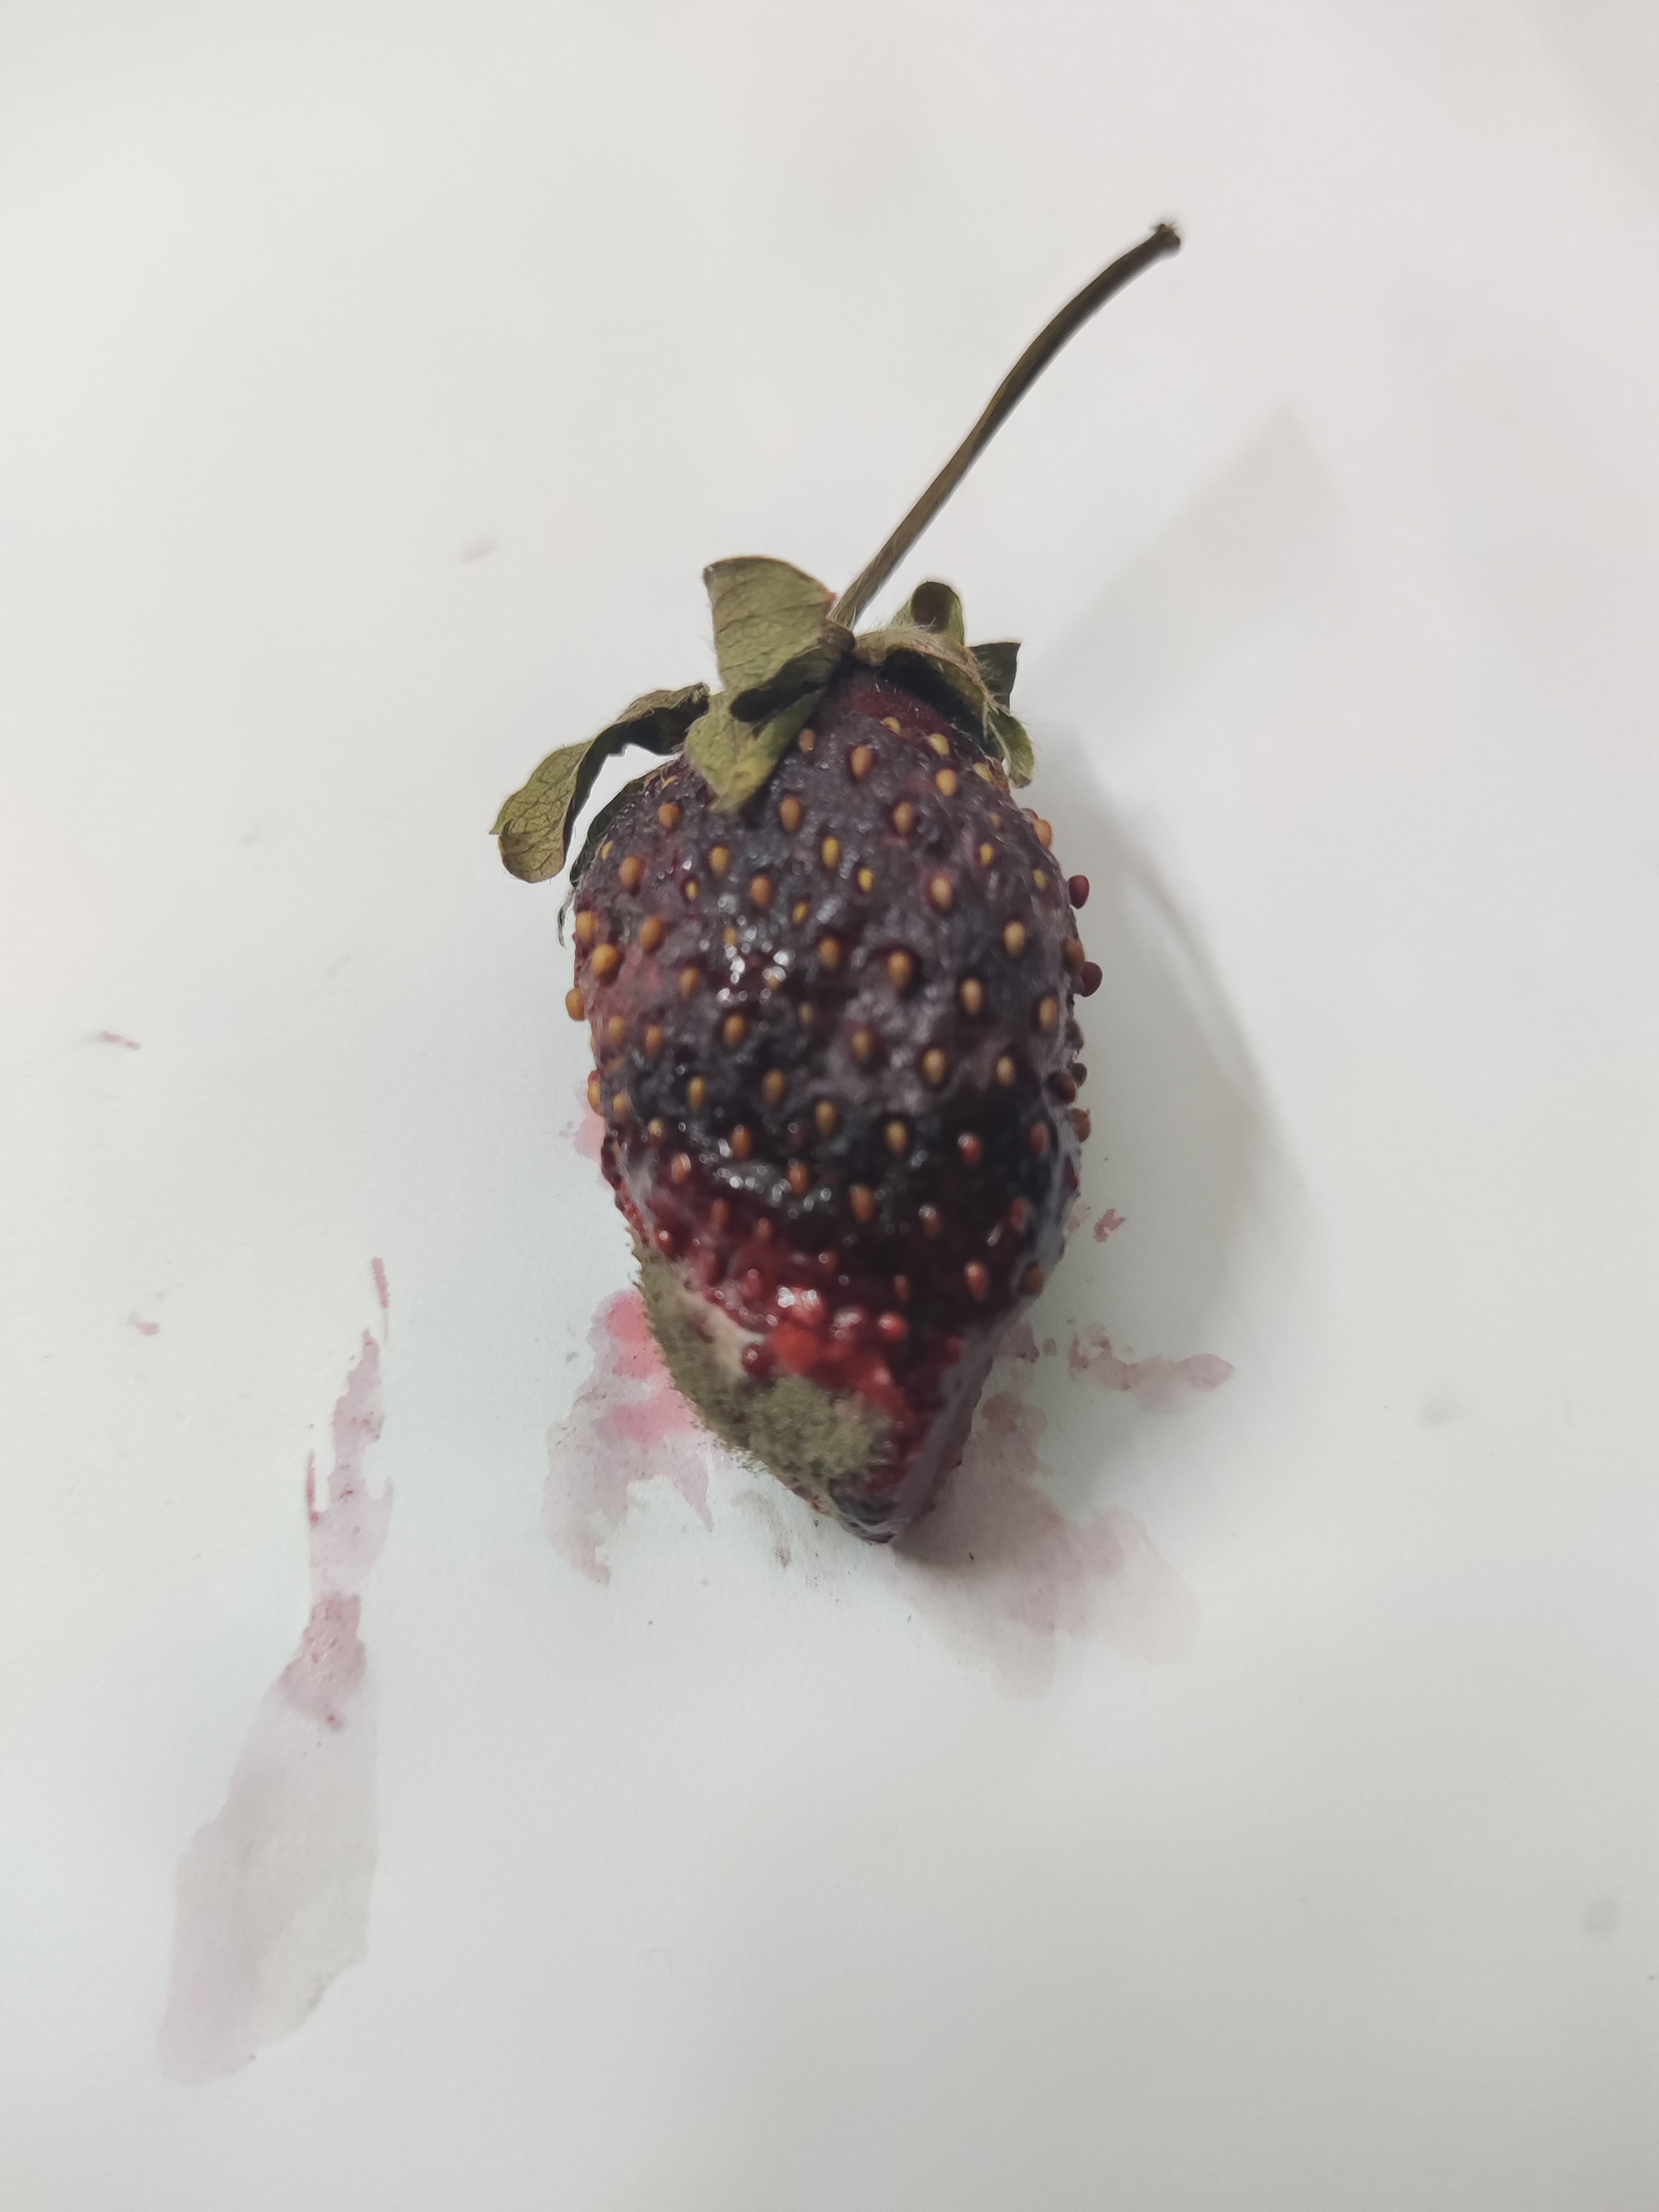
Fruit: strawberry
Condition: rotten